Spring Creek, Brooklyn

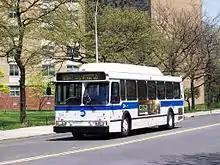
A BQM1 express bus (now the ) in Starrett City in 2006

The and local buses serve the Spring Creek area, while the and provide express service to Midtown and Lower Manhattan. The B13, B83, B84 and Q8 serve the area around Gateway Mall and the Brooklyn Developmental Center; the B13, B83 and Q8 were extended to the area following the opening of Gateway in 2002, while the B84 was created in 2013 to serve as a connector to local subway service. The B82, B82 SBS, B83, BM2, and BM5 serve the Starrett City neighborhood along Pennsylvania Avenue, while the B13, B14, B15, B20, and BM5 serve the area around Spring Creek Gardens and the Brooklyn Postal Facility.